Jim Acosta

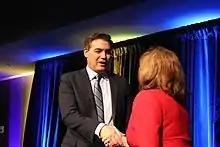
CNN Chief White House Correspondent Jim Acosta meets an audience member after the 2018 William Randolph Hearst Award presentation

Acosta began his professional career in radio, and his first job was with WMAL in Washington, DC. In 1994, Acosta left WMAL and entered television, working for Fox affiliate WTTG-TV as a desk assistant. In 1995, Acosta moved in front of the camera, becoming a reporter and substitute anchor at NBC affiliate WBIR-TV in Knoxville, Tennessee, and remained in that job until 1998.